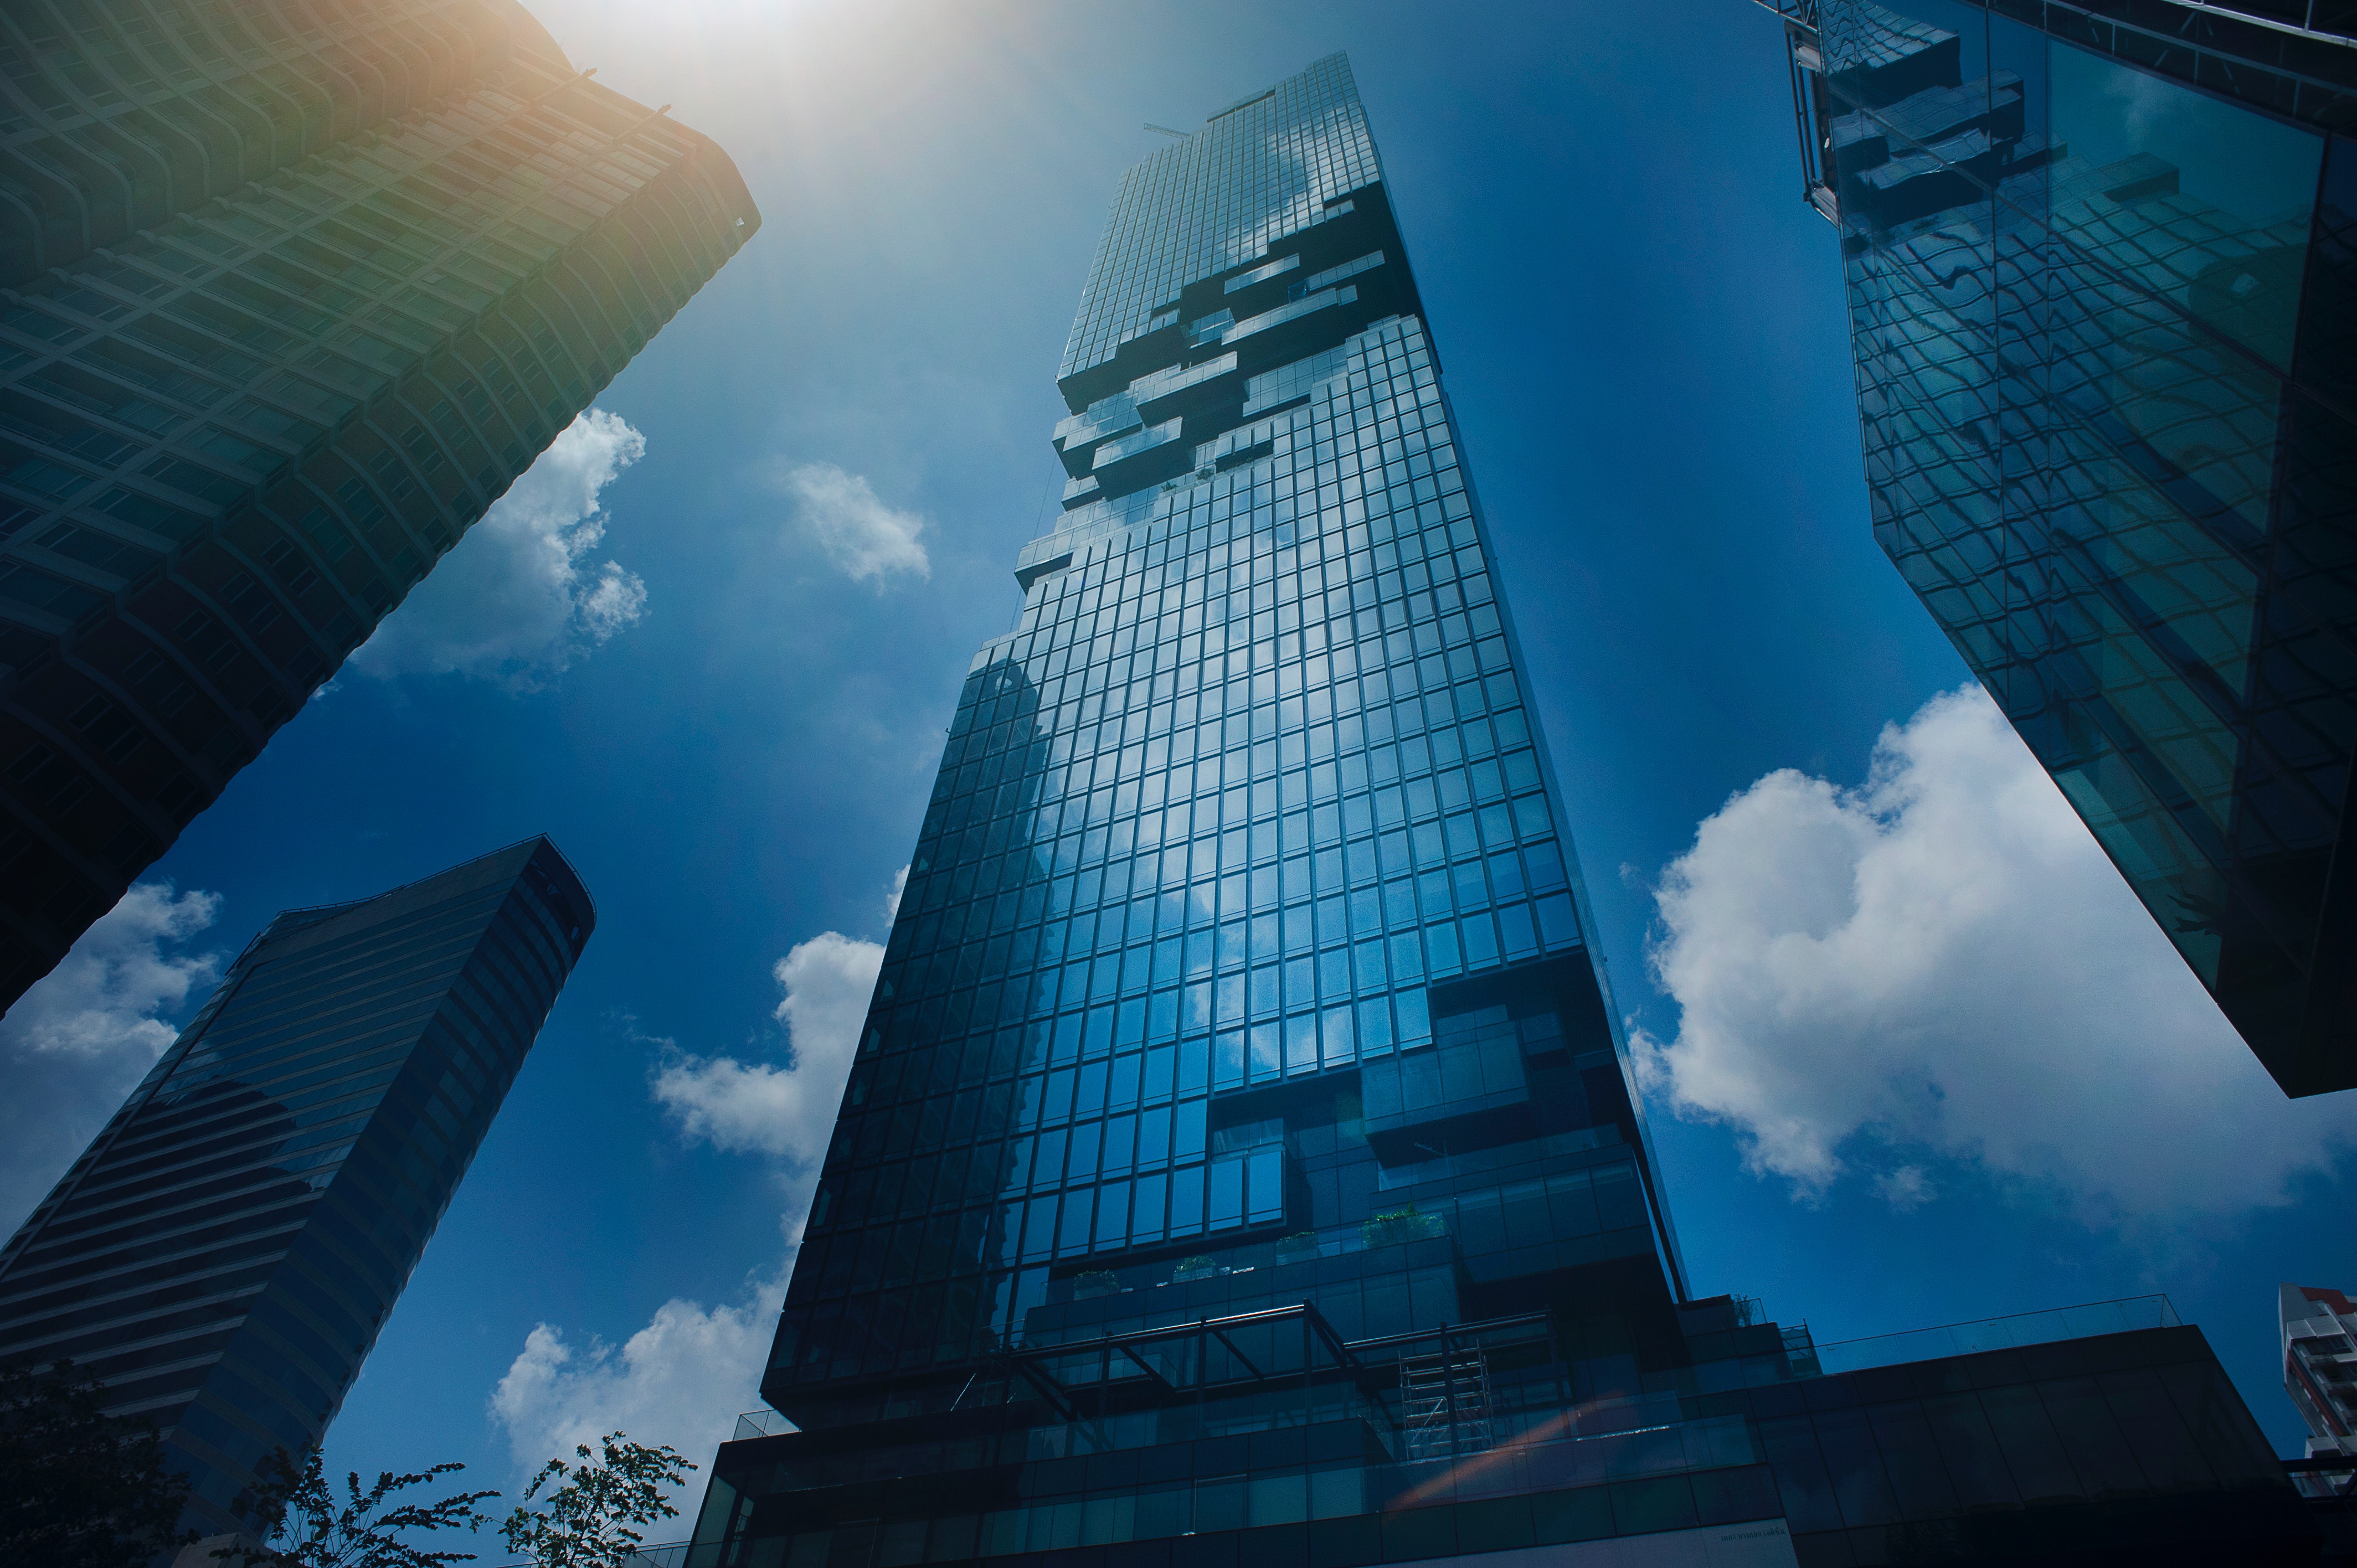
sky, blue, metropolitan area, daytime, skyscraper, architecture, urban area, city, metropolis, tower block, cloud, building, human settlement, reflection, commercial building, tower, corporate headquarters, downtown, glass, cityscape, sunlight, headquarters, photography, mixed use, world, meteorological phenomenon, facade